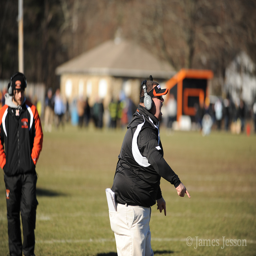
person makes a point from the sidelines during the thanksgiving day game against school category on thursday morning .